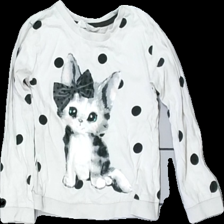
View: front
Type: Top
Category: Children
Brand: H&M
Colors: White, Black
Material: 100% cotton
Pattern: Animal print
Cut: Regular
Size: 110
Season: All
Stains: Major
Damage location: bottom right
Damage 2 location: middle center
Damage 3: fläckar arm
Damage 3 location: bottom left
Price range: <50
Recommended usage: Export
Description: långärmad tröja med katt och prickar på, fläckig arm